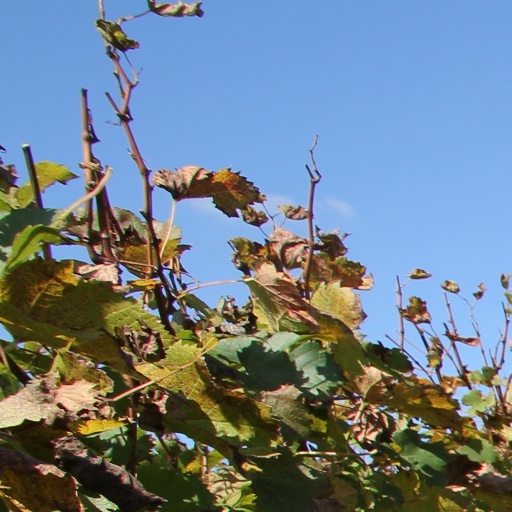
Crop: grape